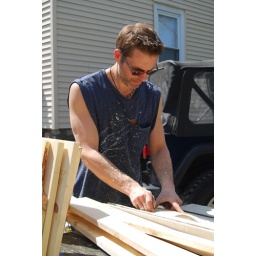
ripping down pine for the new window frames, oh hey, there's jeep in the background, he likes to help!